Shamu's Deep Sea Adventures

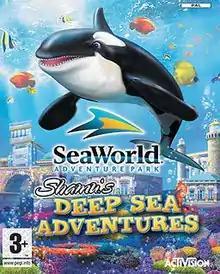
PAL region cover art

Shamu's Deep Sea Adventures is a video game linked to SeaWorld's popular Shamu orca shows. The game was released in November 2005 and is available for GameCube, Game Boy Advance, Nintendo DS, PlayStation 2, and Xbox.